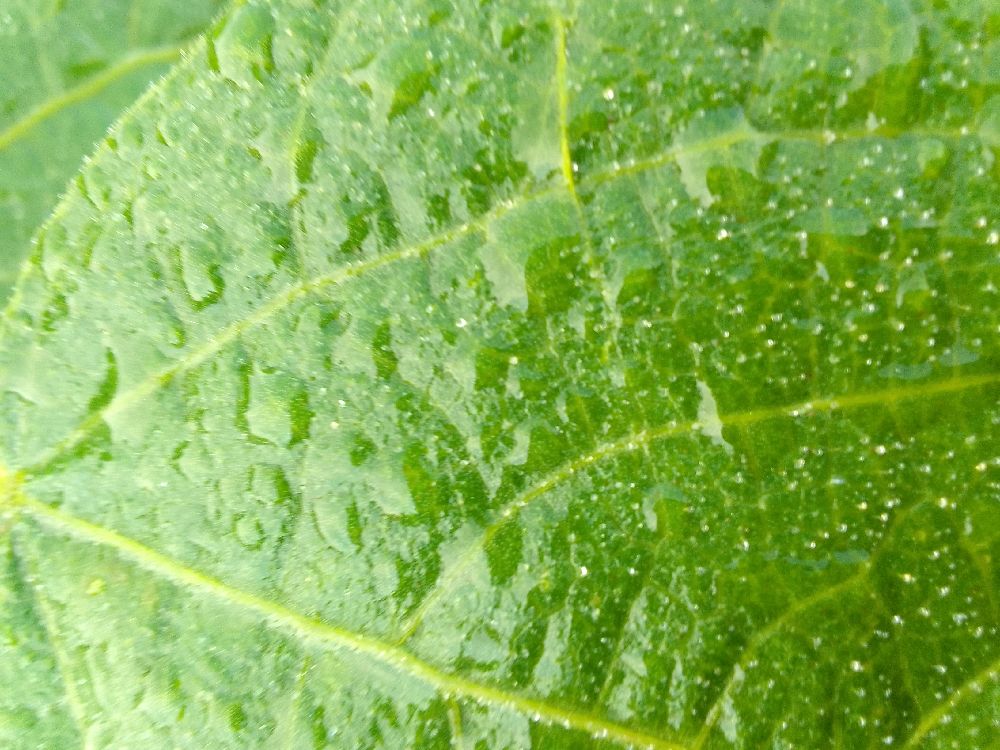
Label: healthy